Milka

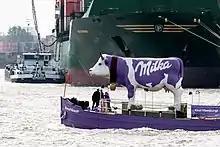
Giant Milka cow in Hamburg

The brand's symbol is a lilac Simmental cow with a bell around her neck, usually in an Alpine meadow, as conceived by Hungarian advertising agent Sándor Szabó living in Germany in 1971. During the 1990s, Peter Steiner appeared in Milka commercials.